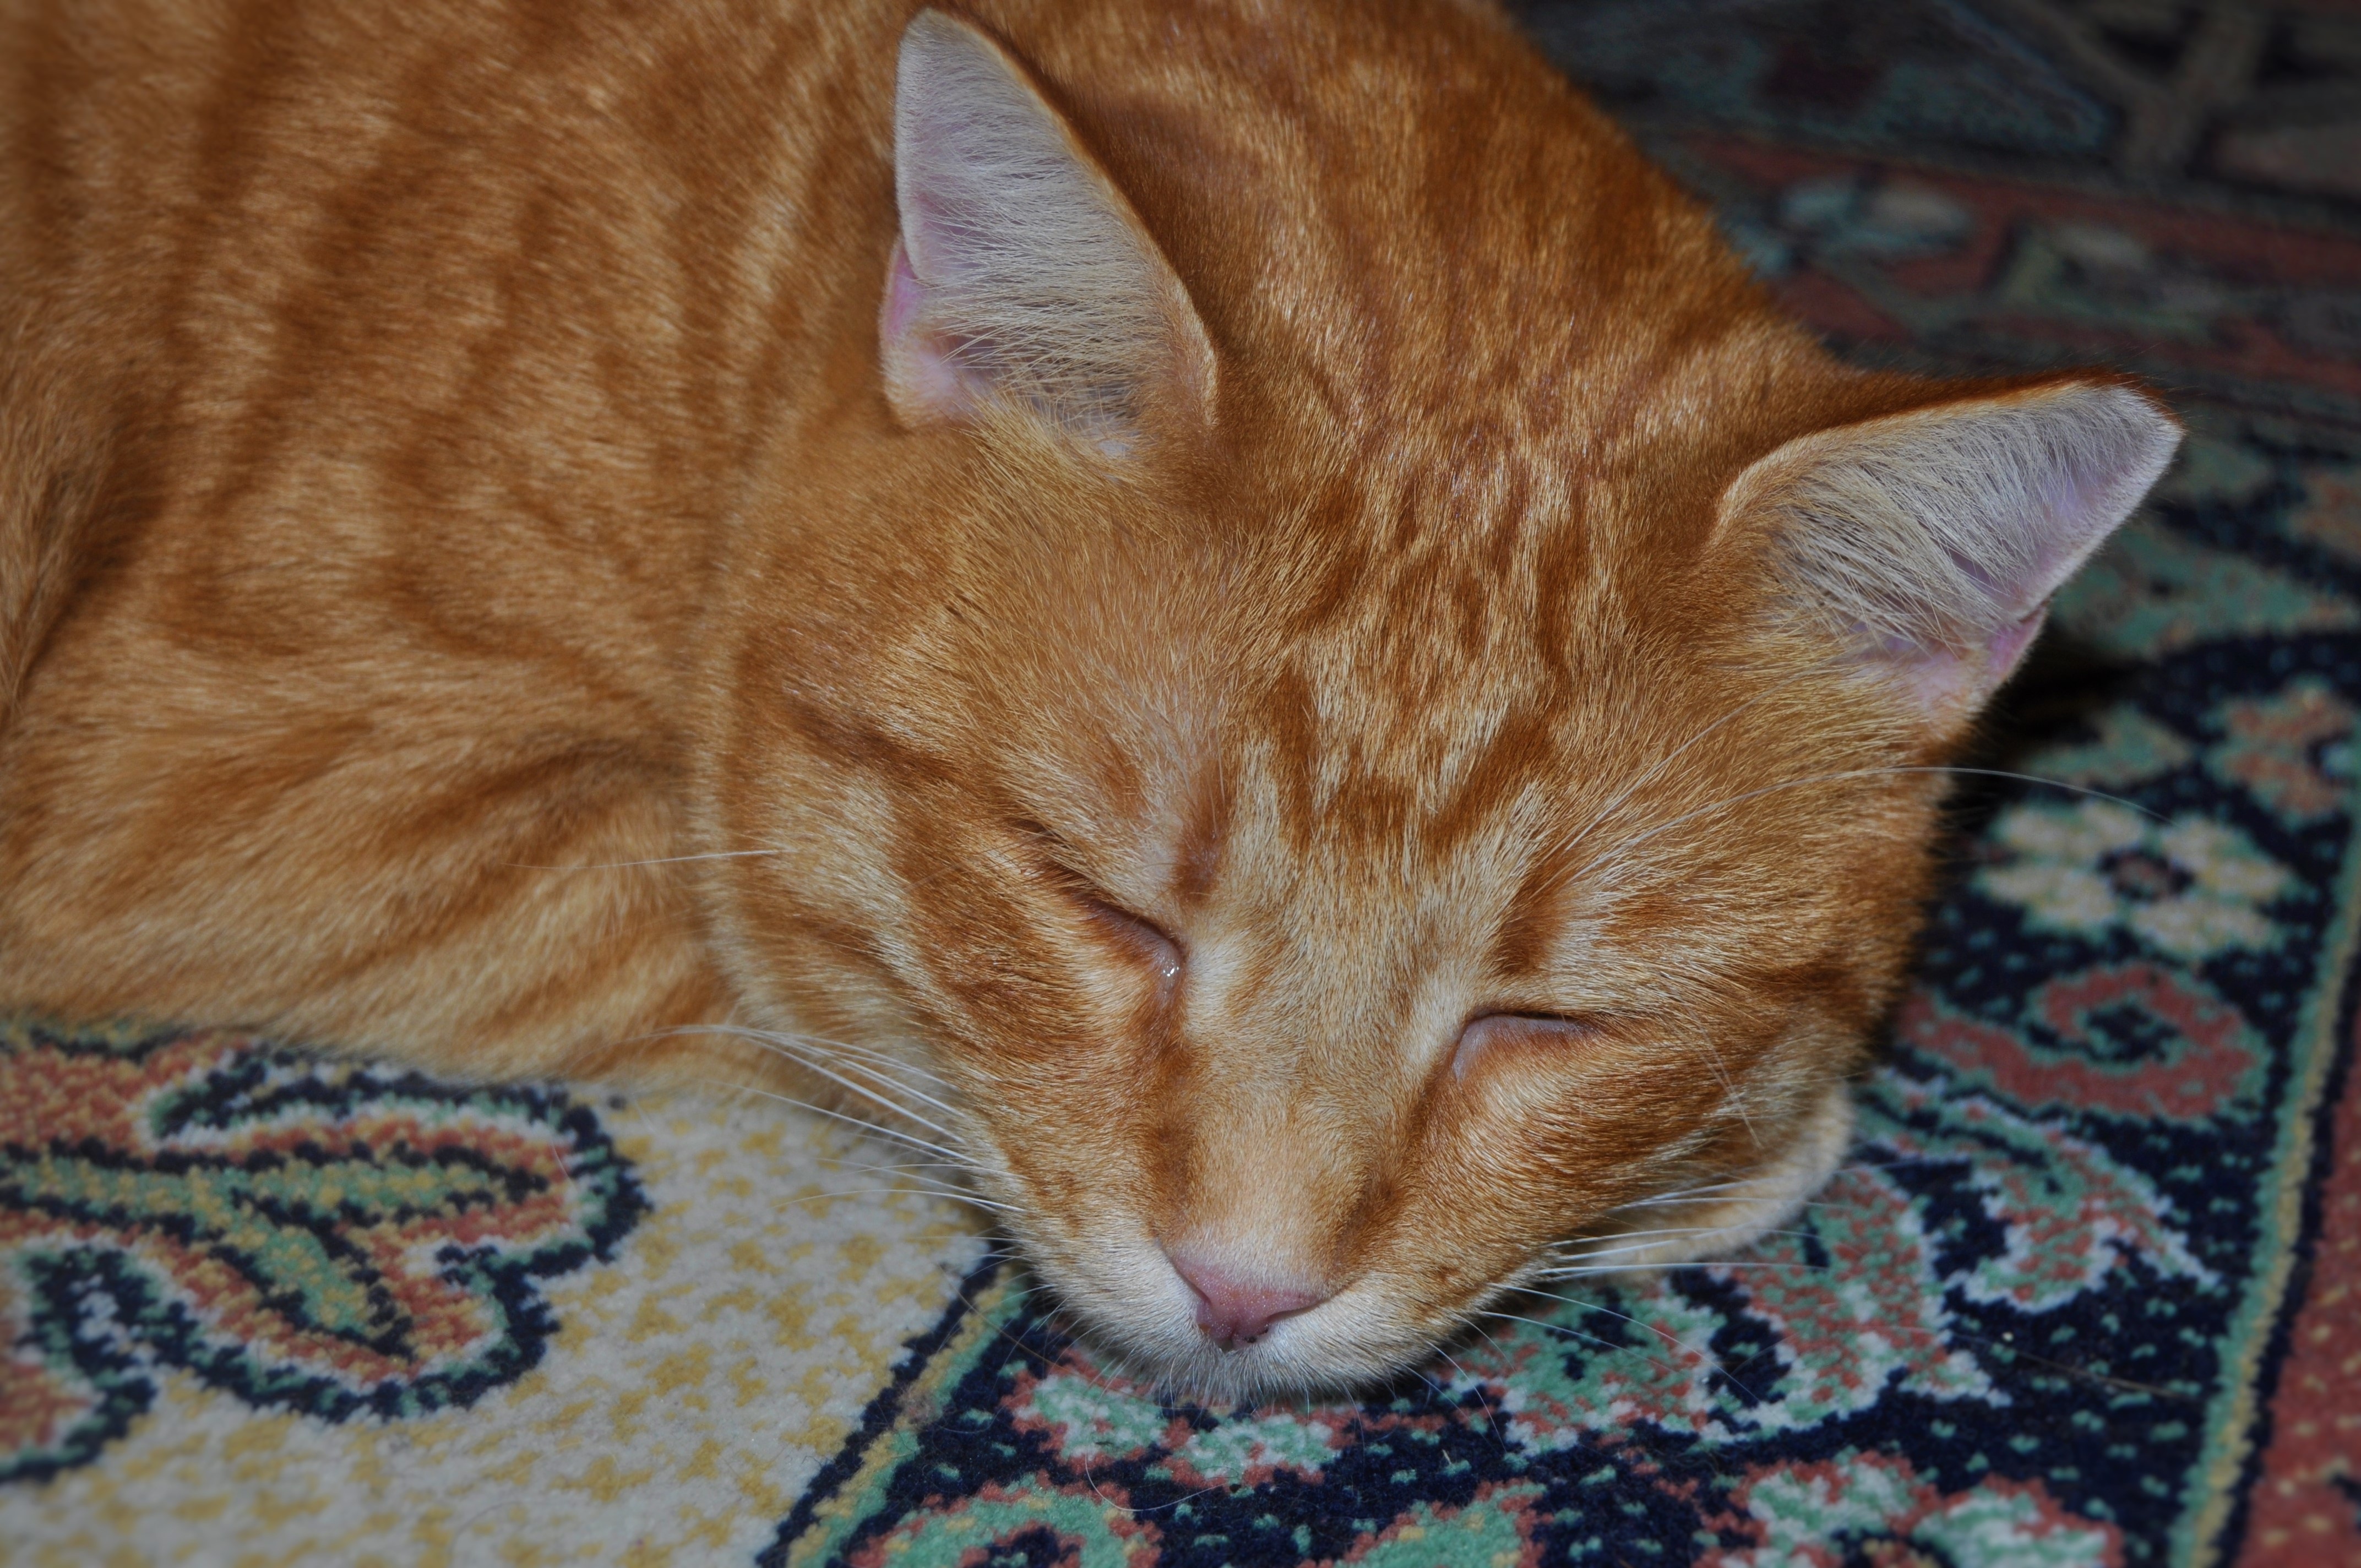
animal, cute, kitten, cat, mammal, nose, whiskers, kitty, vertebrate, cute cat, cute animals, tabby cat, bengal, european shorthair, small to medium sized cats, cat like mammal, domestic short haired cat, rusty spotted cat, ocicat, toyger